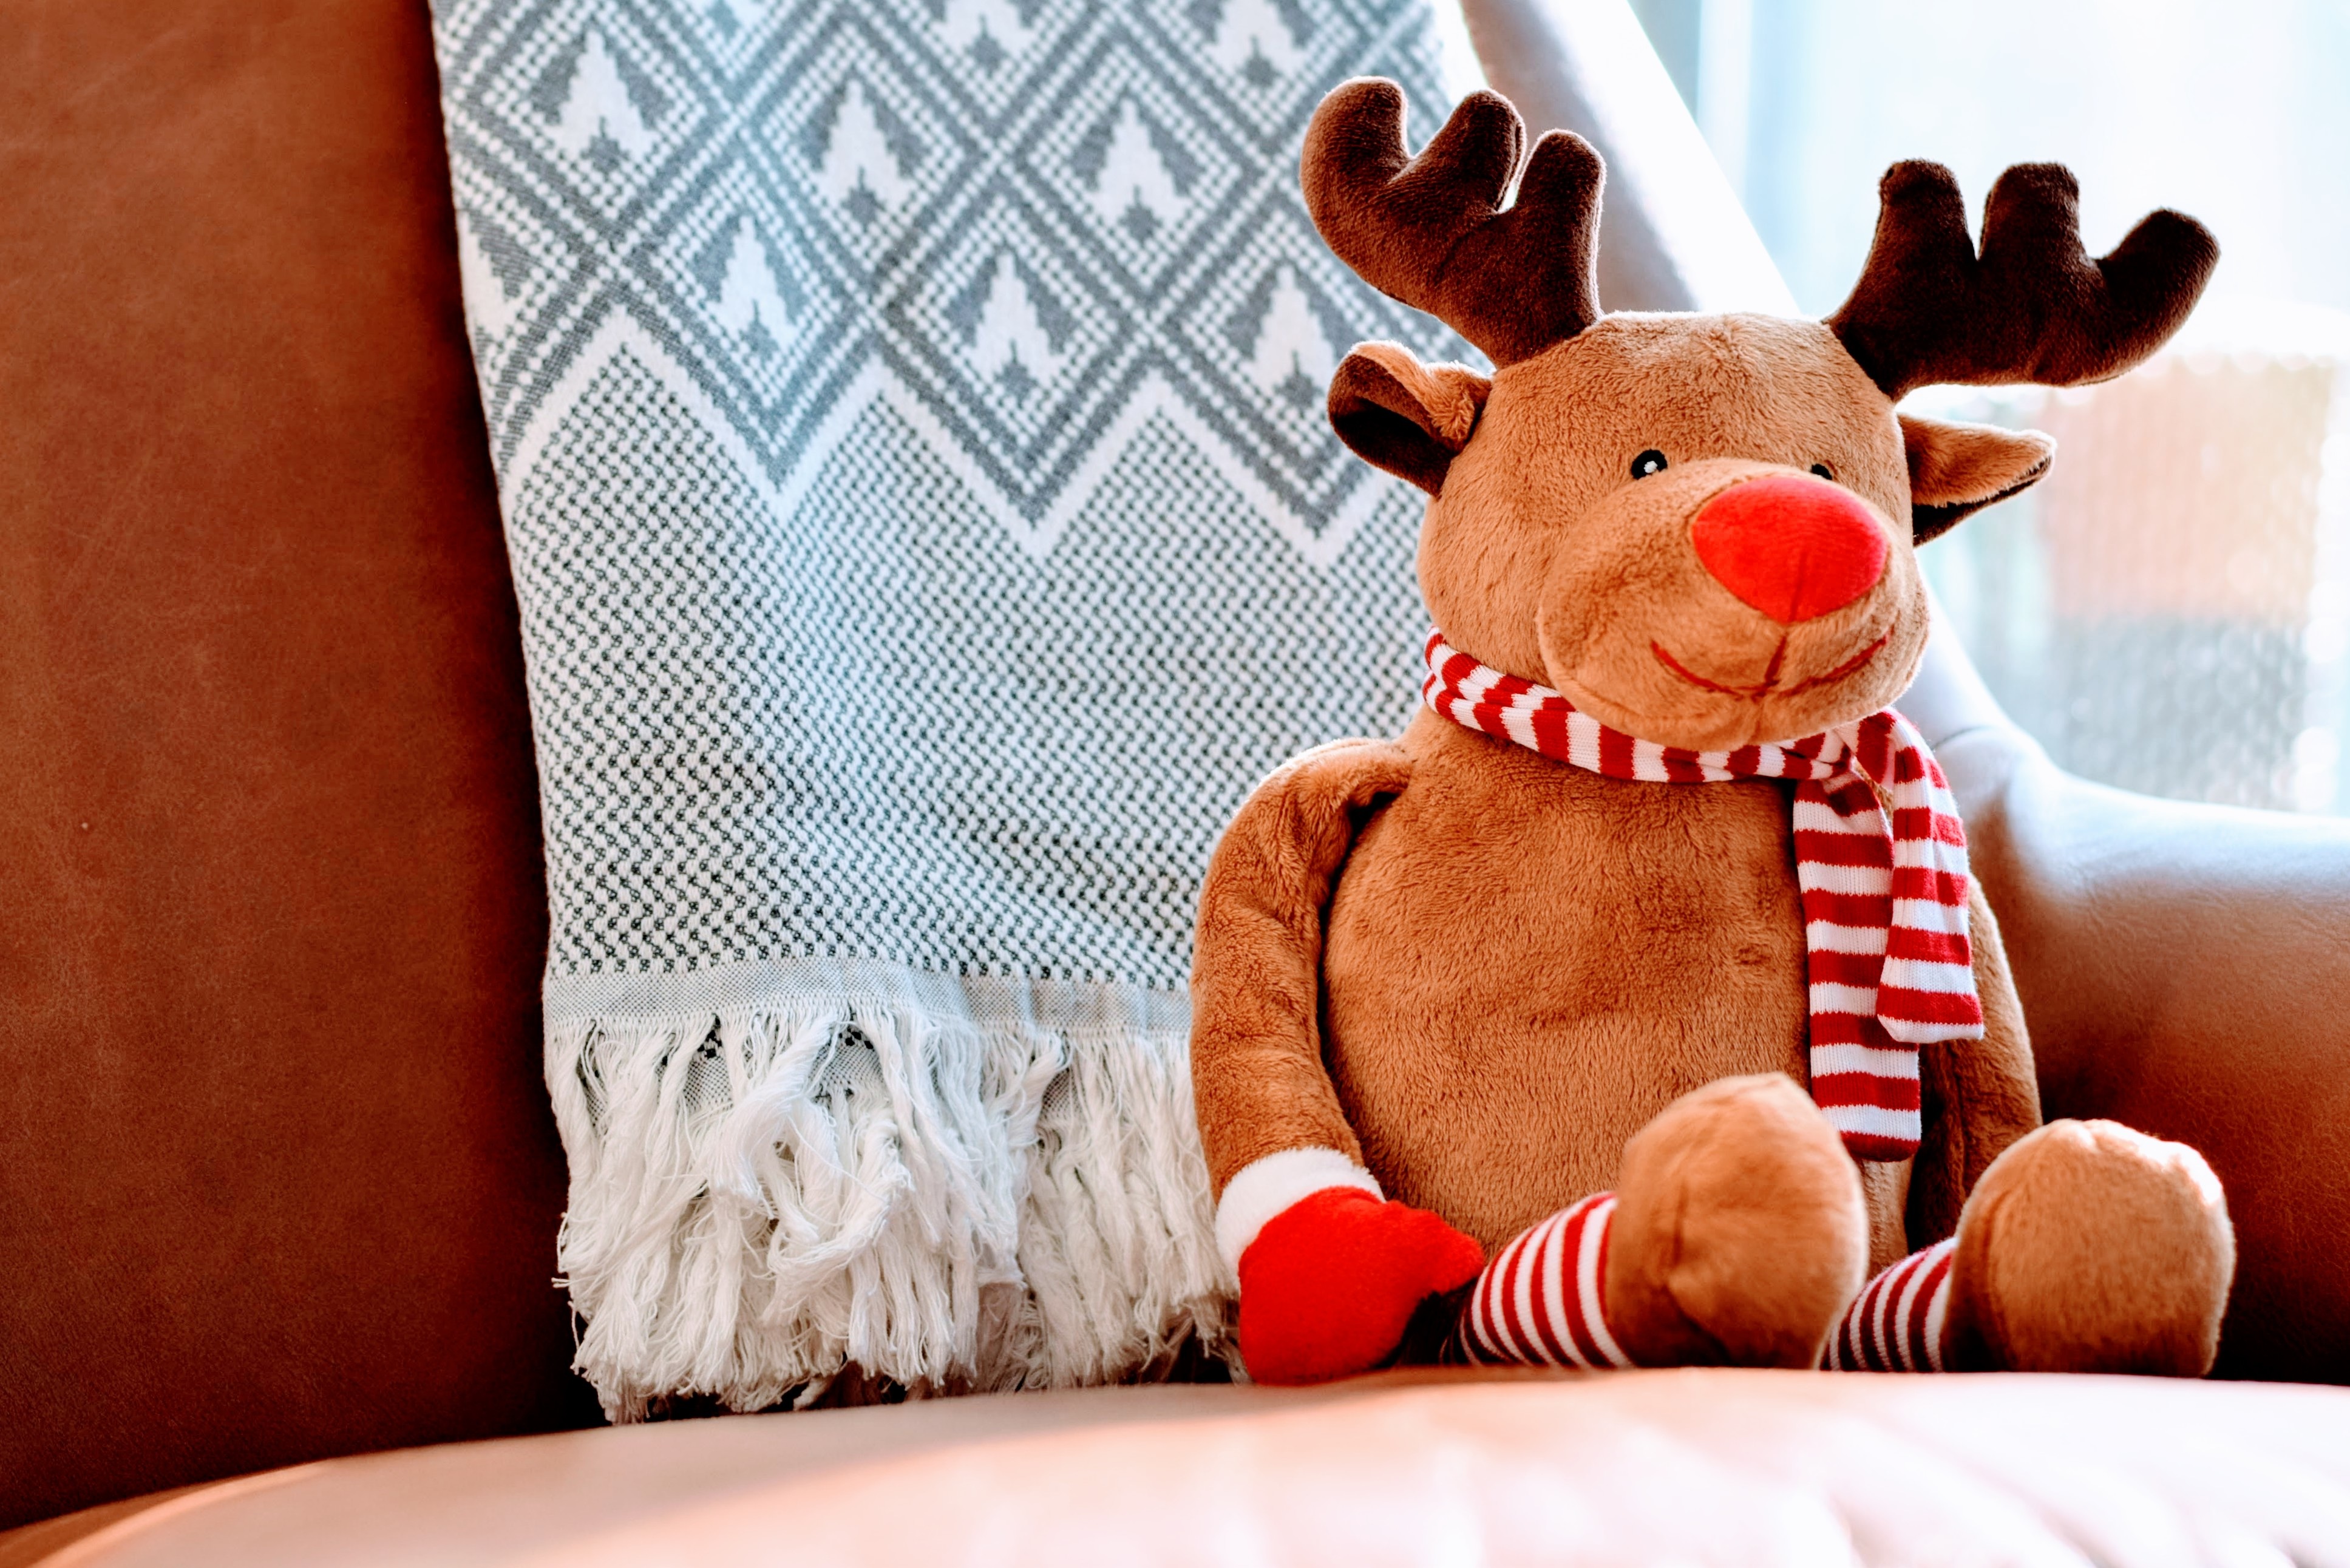
man, animal, cute, deer, holiday, mammal, cozy, christmas, sofa, toy, indoors, bed, reindeer, comfort, stuffed animal, xmas, stuffed toy